John Chester Buttre

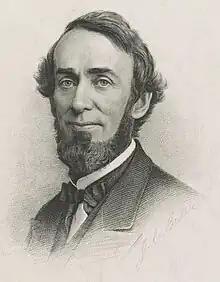
Self-portrait

John Chester Buttre (June 10, 1821 – December 2, 1893) was an American steel-plate engraver and lithographer, responsible for some 3,000 engraved portraits of American political, naval and military personalities. He published "The American Portrait Gallery" in three volumes (1880–81) with text by his daughter, Lillian C. Buttre.